List of birds of North Carolina

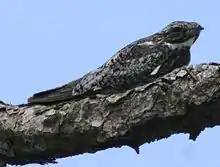
Common nighthawk

Order: CaprimulgiformesFamily: Caprimulgidae